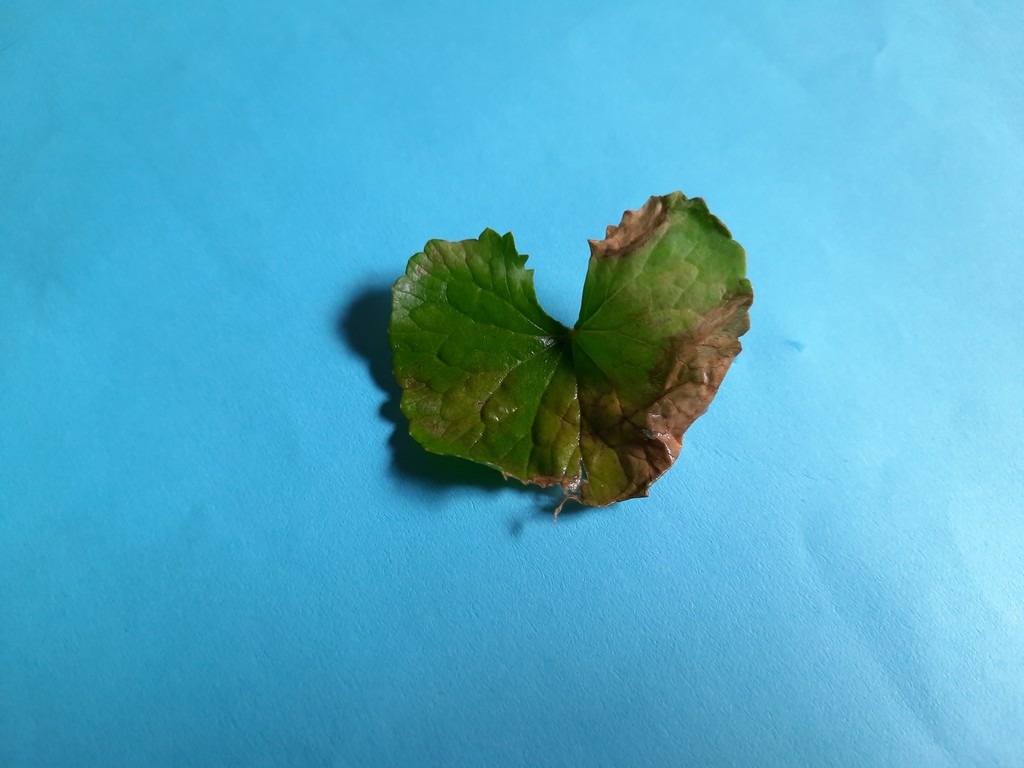
Label: Unhealthy